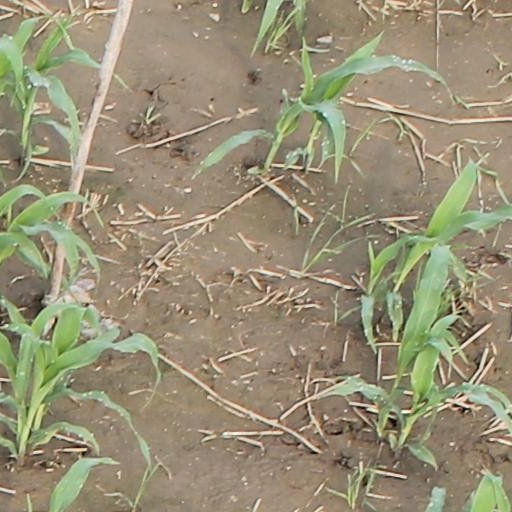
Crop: maize; corn